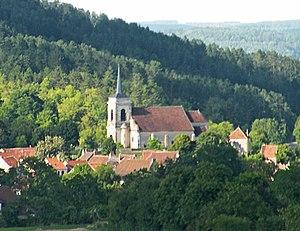
Église Saint-Jacques-le-Majeur d’Asquins, patrimoine mondial. Vue du sud.
Asquins est une commune française située dans le département de l'Yonne, en région Bourgogne-Franche-Comté.
Cet article recense une partie des monuments historiques de l'Yonne, en France.
L'église d'Asquins est une église située à Asquins, dans le département français de l'Yonne.